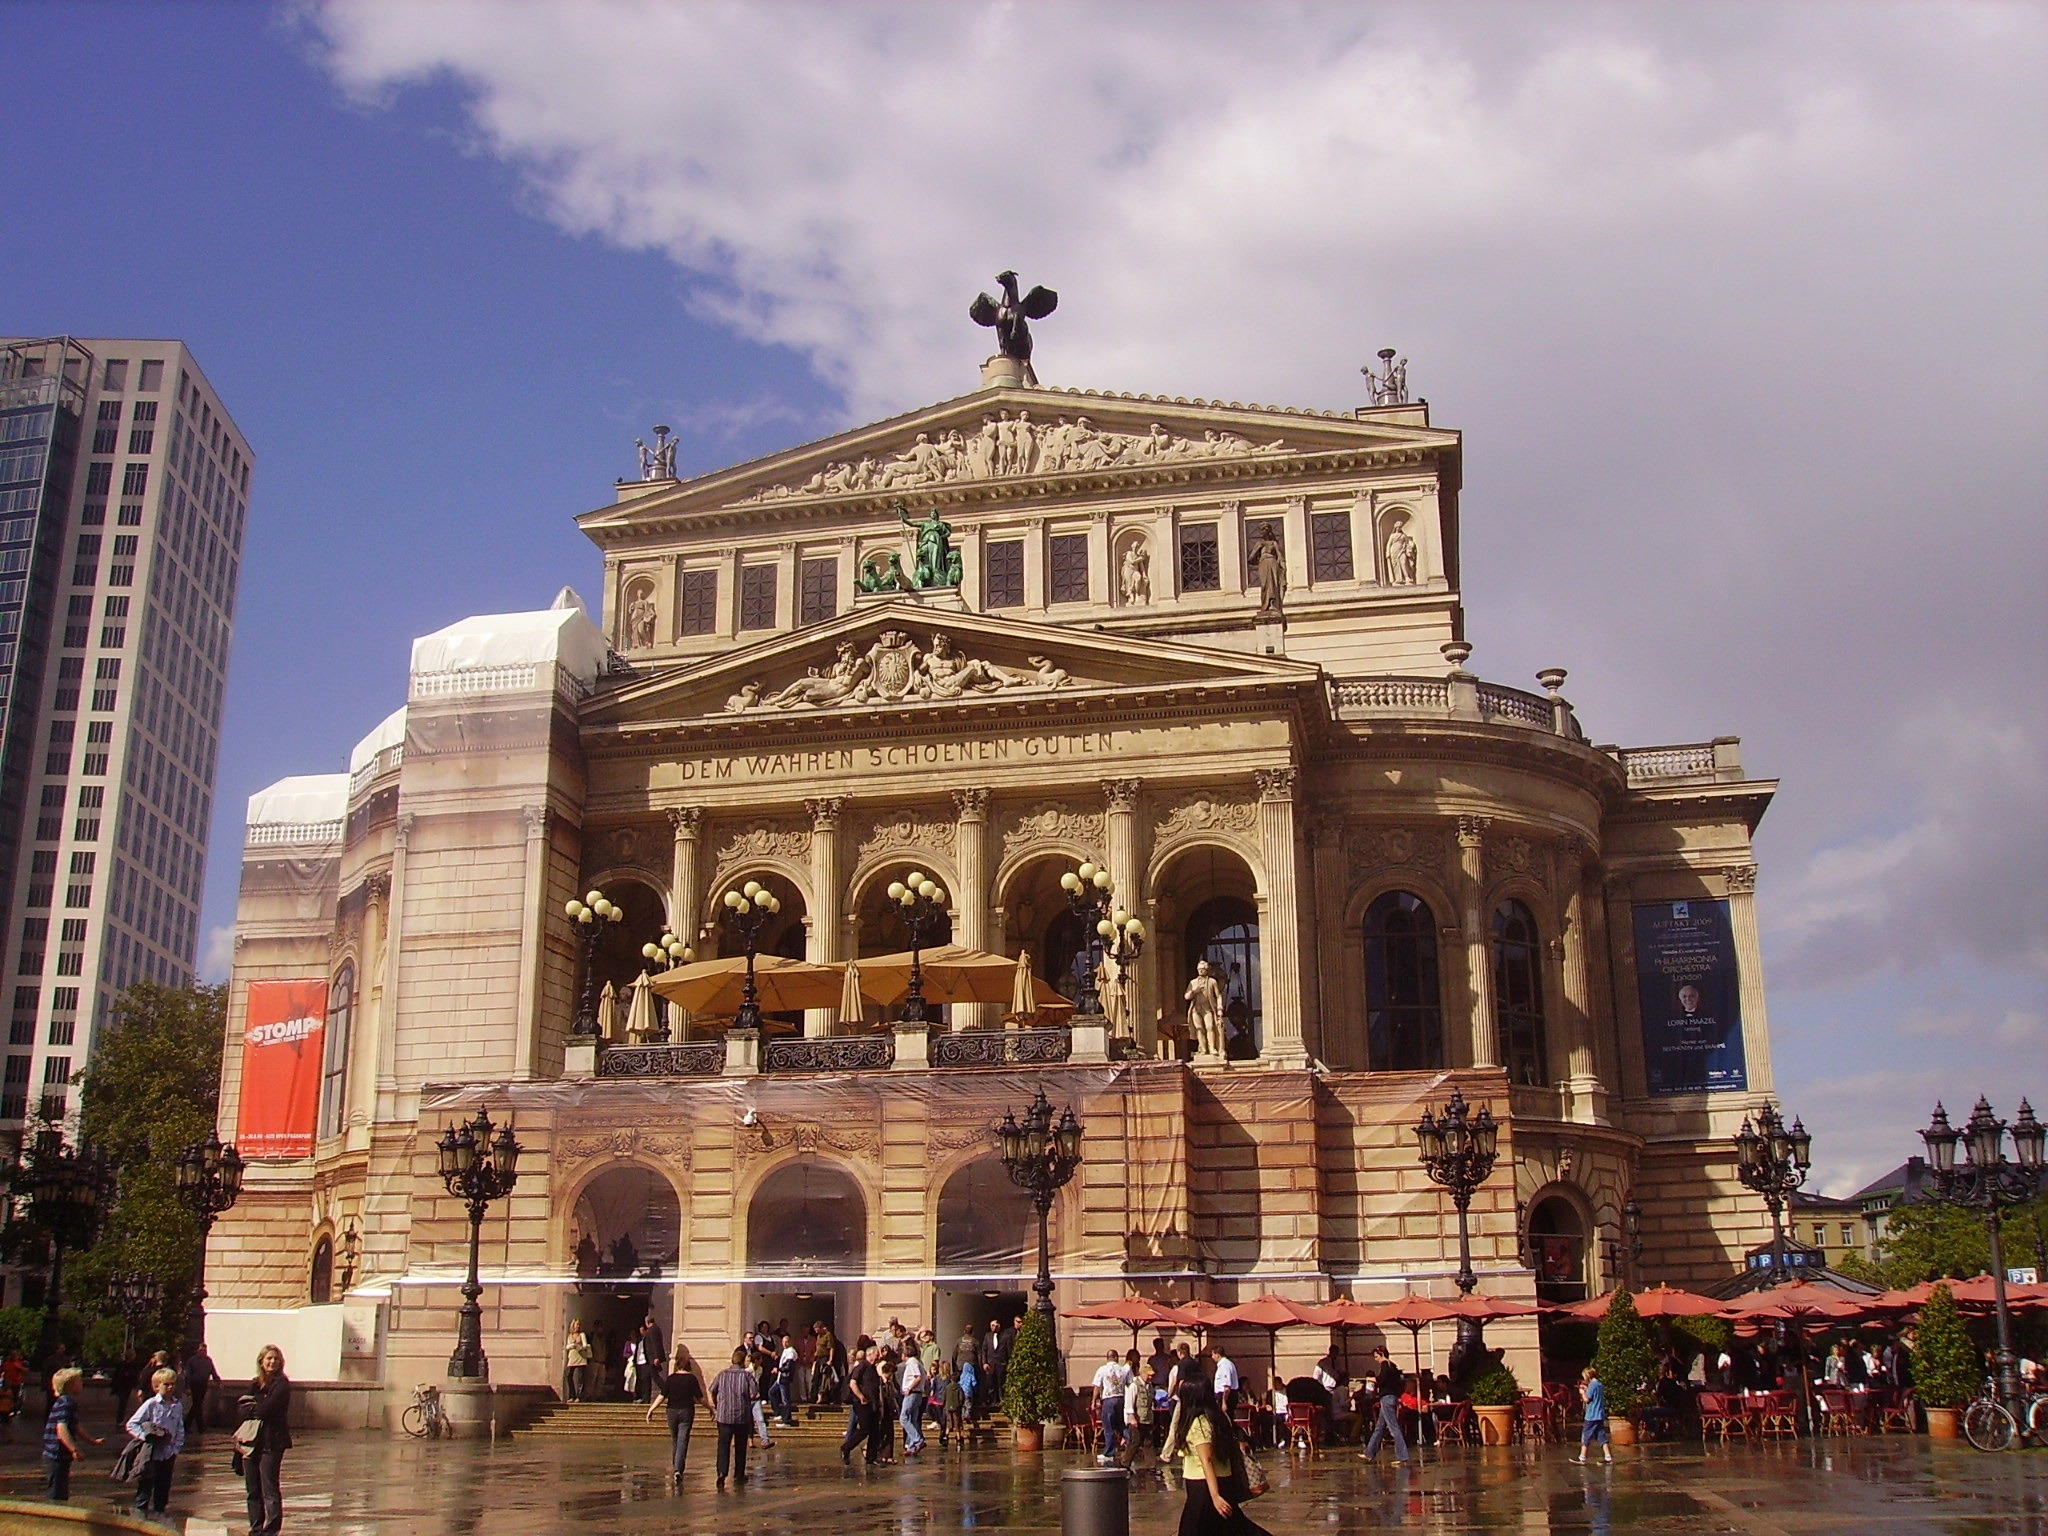
architecture, structure, people, sky, building, palace, city, cityscape, downtown, opera house, plaza, landmark, facade, tourism, clouds, germany, town square, historical, frankfurt, cities, ancient history, human settlement